Lőrinc Nacsa

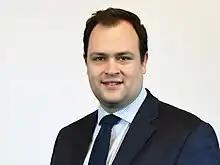
Nacsa in 2016

Lőrinc Nacsa (born April 5, 1990, in Budapest, Hungary) is a Hungarian politician. He is a member of parliament in the National Assembly of Hungary ("Országgyűlés)" since May 2018. He is a member of the Parliamentary Assembly of the Council of Europe. On 15 June 2021, he was elected one of the Vice-Presidents of the EPP groups in the Parliamentary Assembly of the Council of Europe.